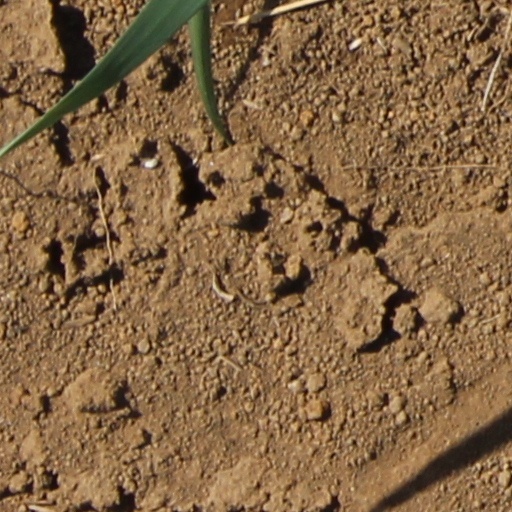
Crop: wheat